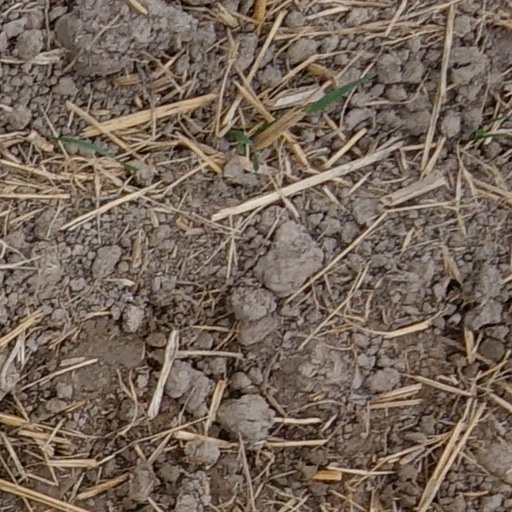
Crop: wheat